Gay Men's Chorus of Washington, D.C.

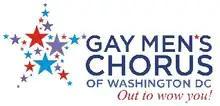
Official Gay Men's Chorus of Washington, D.C. logo

June 28, 1981: After the national tour performance of the San Francisco Gay Men’s Chorus at the Kennedy Center 10 days earlier, Marsha Pearson had distributed fliers announcing a meeting to organize a gay men’s chorus. The meeting occurred in the old Gay Community Center at 1469 Church Street in Northwest Washington with 18 men, and the GMCW was born. Jim Richardson became the new organization’s Interim Director with the first rehearsals being held at the center, and later at the First Congregational Church in downtown Washington.